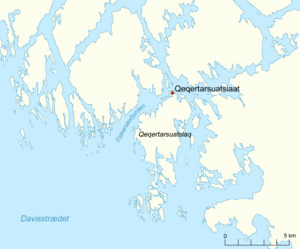
Qeqertarsuatsiaat Kangerluat
Fiskenæsfjordens belliggenhed i forhold til Qeqertarsuatsiaat.
Kort over Fiskenæsset (og det omkringliggende område) Farven er ændret af mig.
Qeqertarsuatsiaat Kangerluat er en grønlandsk fjord, der ligger ved bygden Qeqertarsuatsiaat ca. 130 km syd for Nuuk.